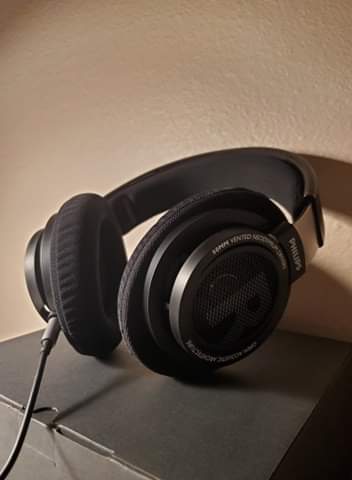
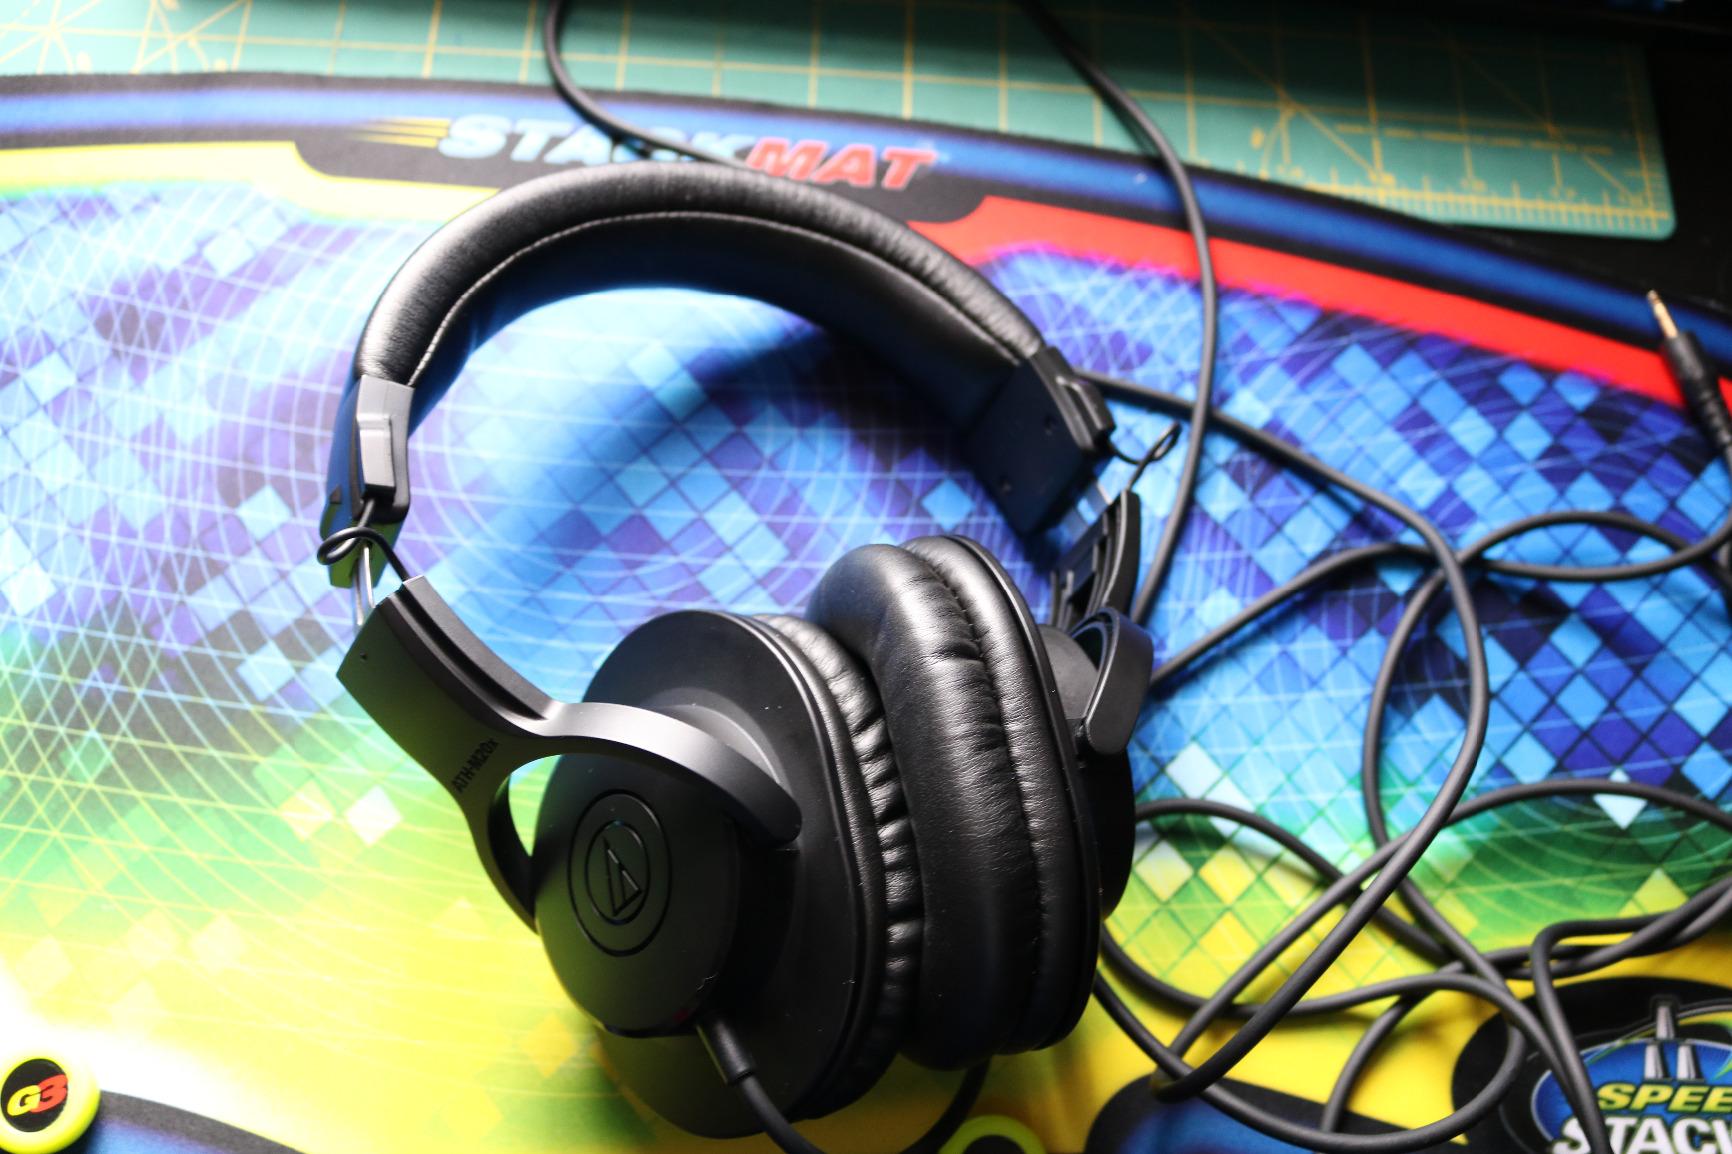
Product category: headphones
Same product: no